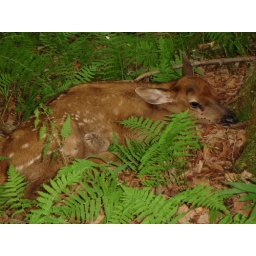
A baby elk we spotted along side porcupine road in Elk County Pennsylvania.